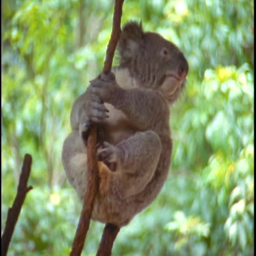
a koala bear holds onto a tree branch